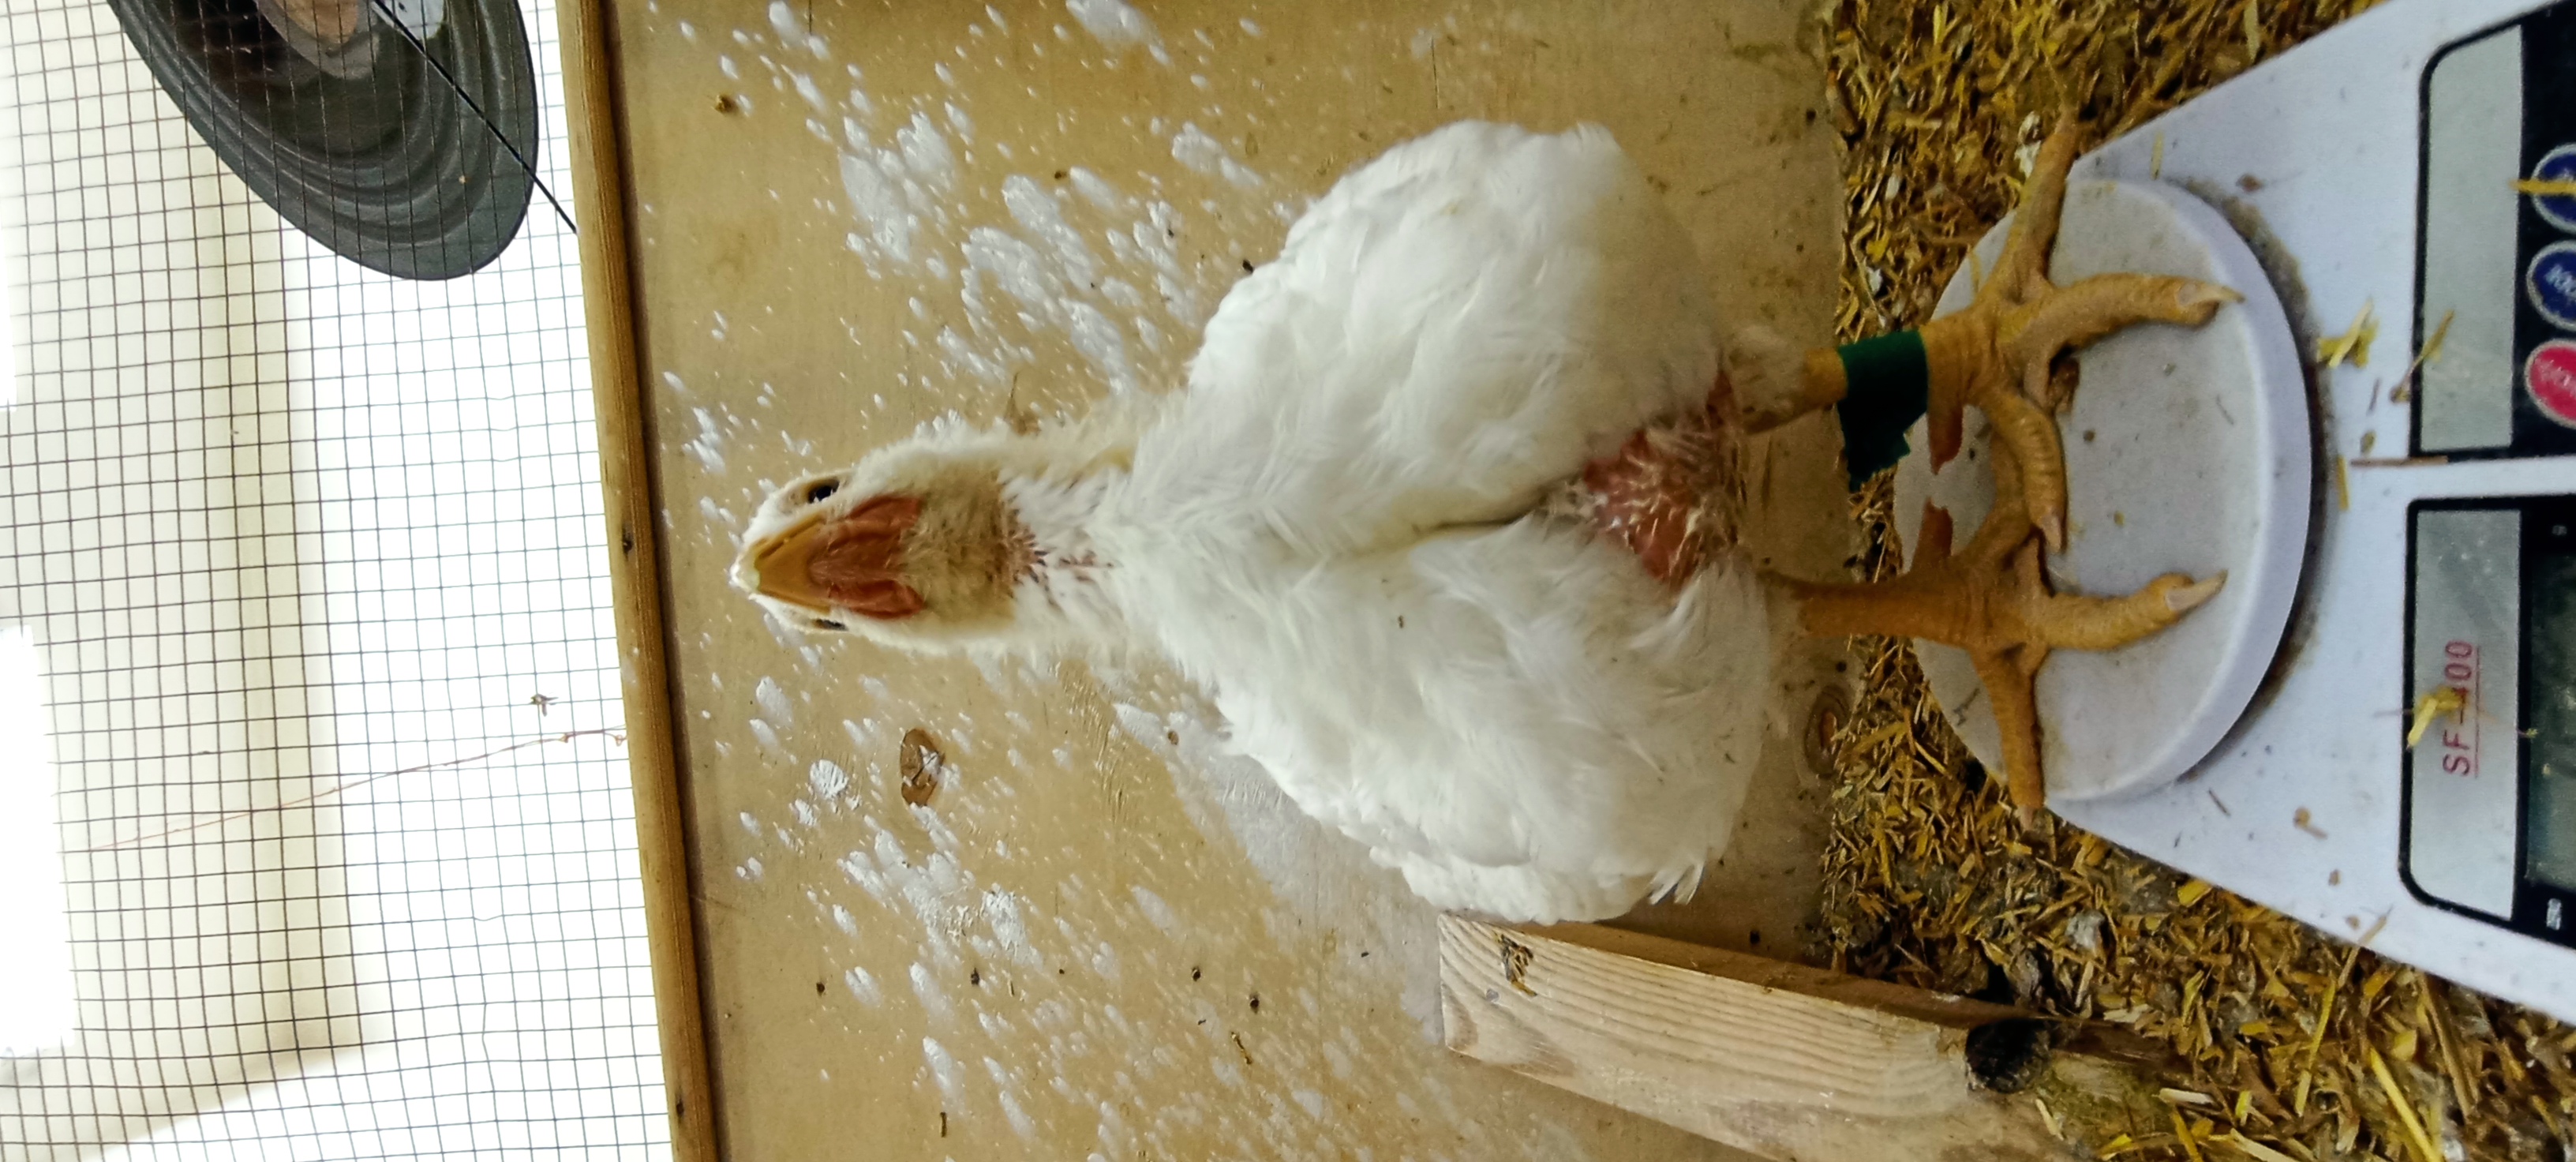
Weight: 1552 g